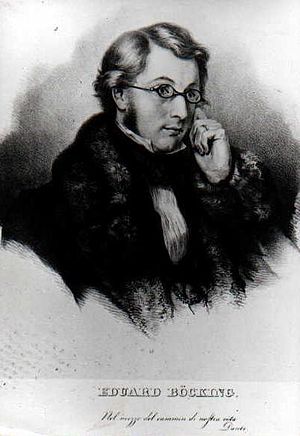
Eduard Böcking
Eduard Böcking var en tysk retslærd og historiker.